Śrāvakayāna

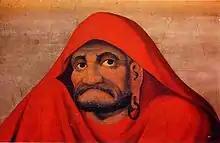
Hanging scroll of an Indian Buddhist arhat by Japanese painter Shiba Kōkan

Śrāvakayāna is one of the three "yānas" known to Indian Buddhism. It translates literally as the "vehicle of listeners [i.e. disciples]". Historically it was the most common term used by Mahāyāna Buddhist texts to describe one hypothetical path to enlightenment. Śrāvakayāna is the path that meets the goals of an Arhat—an individual who achieves liberation as a result of listening to the teachings (or following a lineage) of a Samyaksaṃbuddha. A Buddha who achieved enlightenment through "Śrāvakayāna" is called a "Śrāvakabuddha", as distinguished from a Samyaksaṃbuddha or pratyekabuddha.